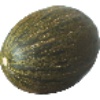
Label: Melon Piel de Sapo 1